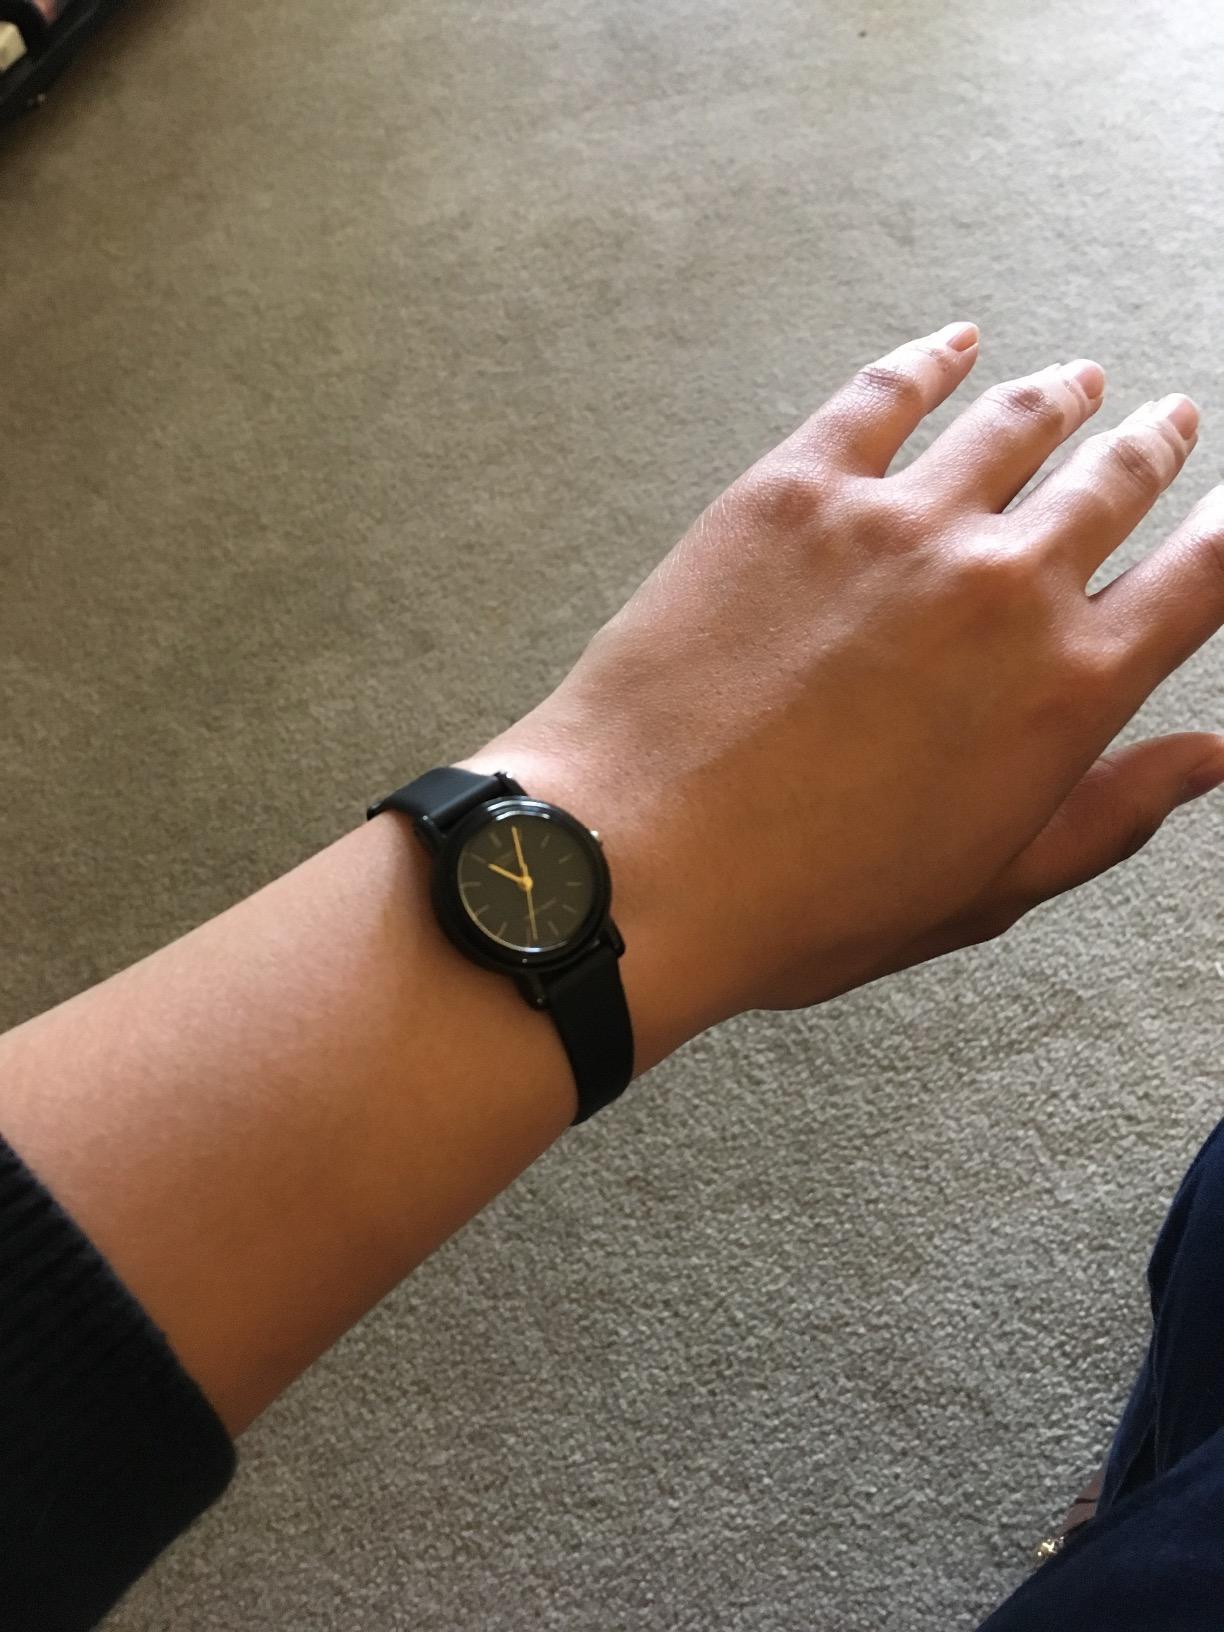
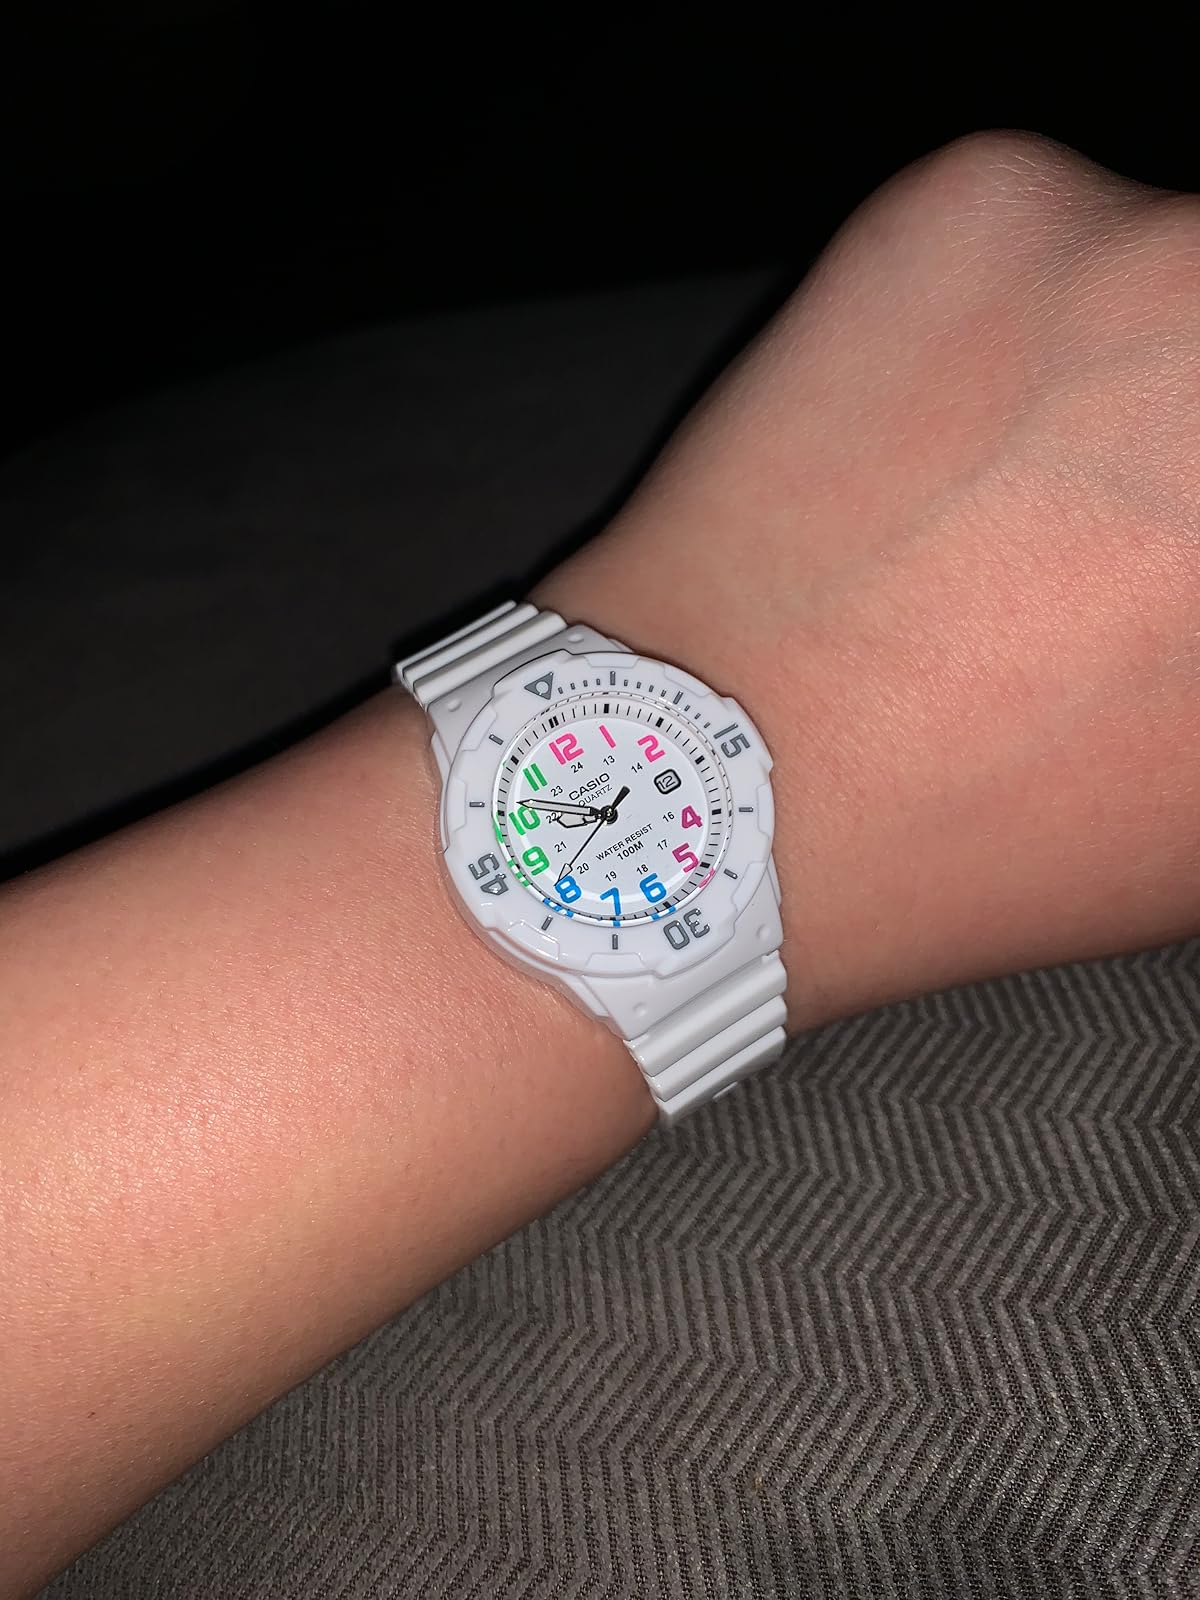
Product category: accessories_watch
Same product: no